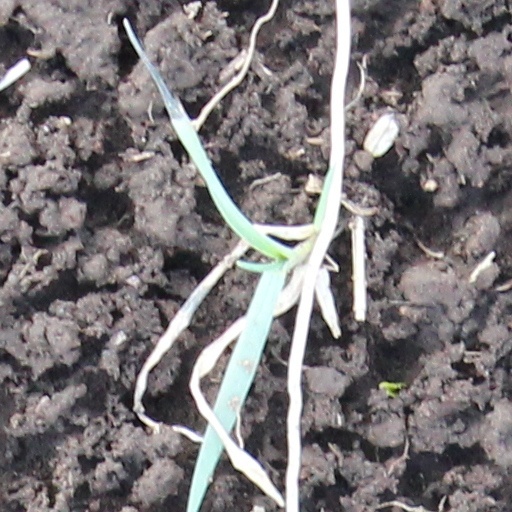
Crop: wheat